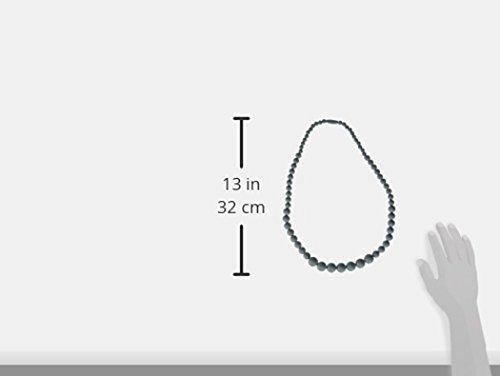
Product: Nuby Teething Trends Round Beads Teething Necklace - Gray
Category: Baby Products | Baby Care | Pacifiers, Teethers & Teething Relief | Teethers
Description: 100% silicone beads offer gentle massage action to emerging teeth and gums.
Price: $14.99